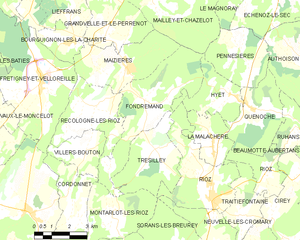
Carte des communes françaises